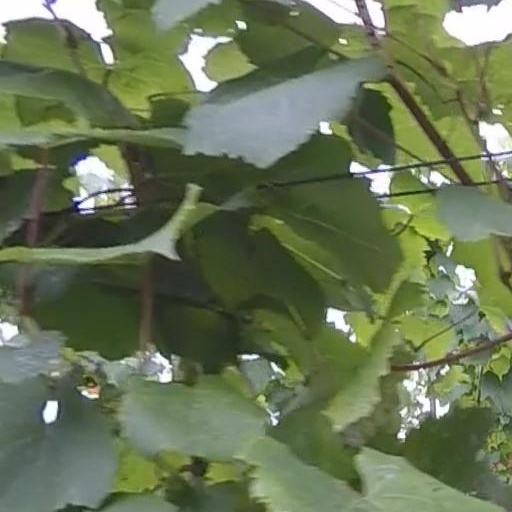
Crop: grape